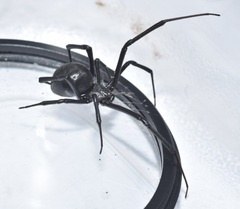
Species: Lactrodectus_hesperus